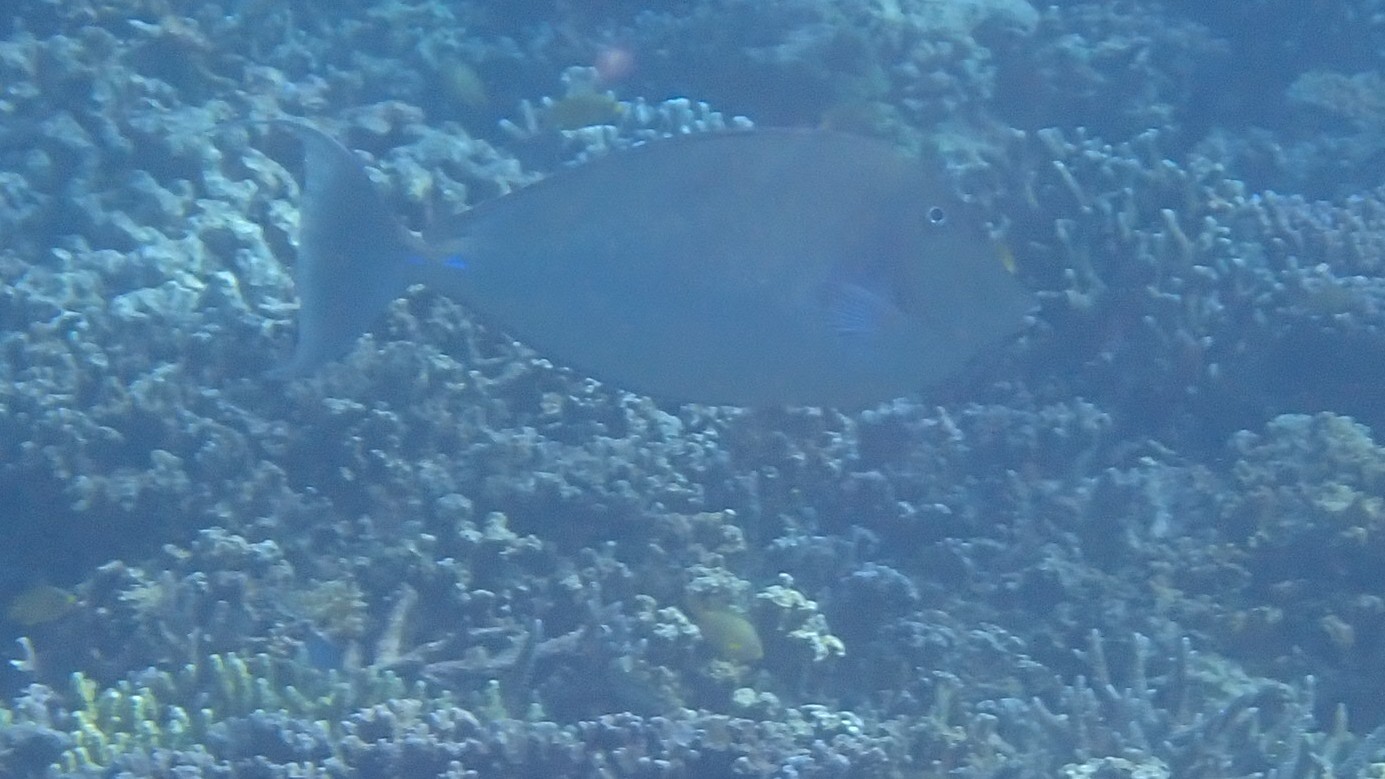
Naso unicornis (Bluespine Unicornfish)